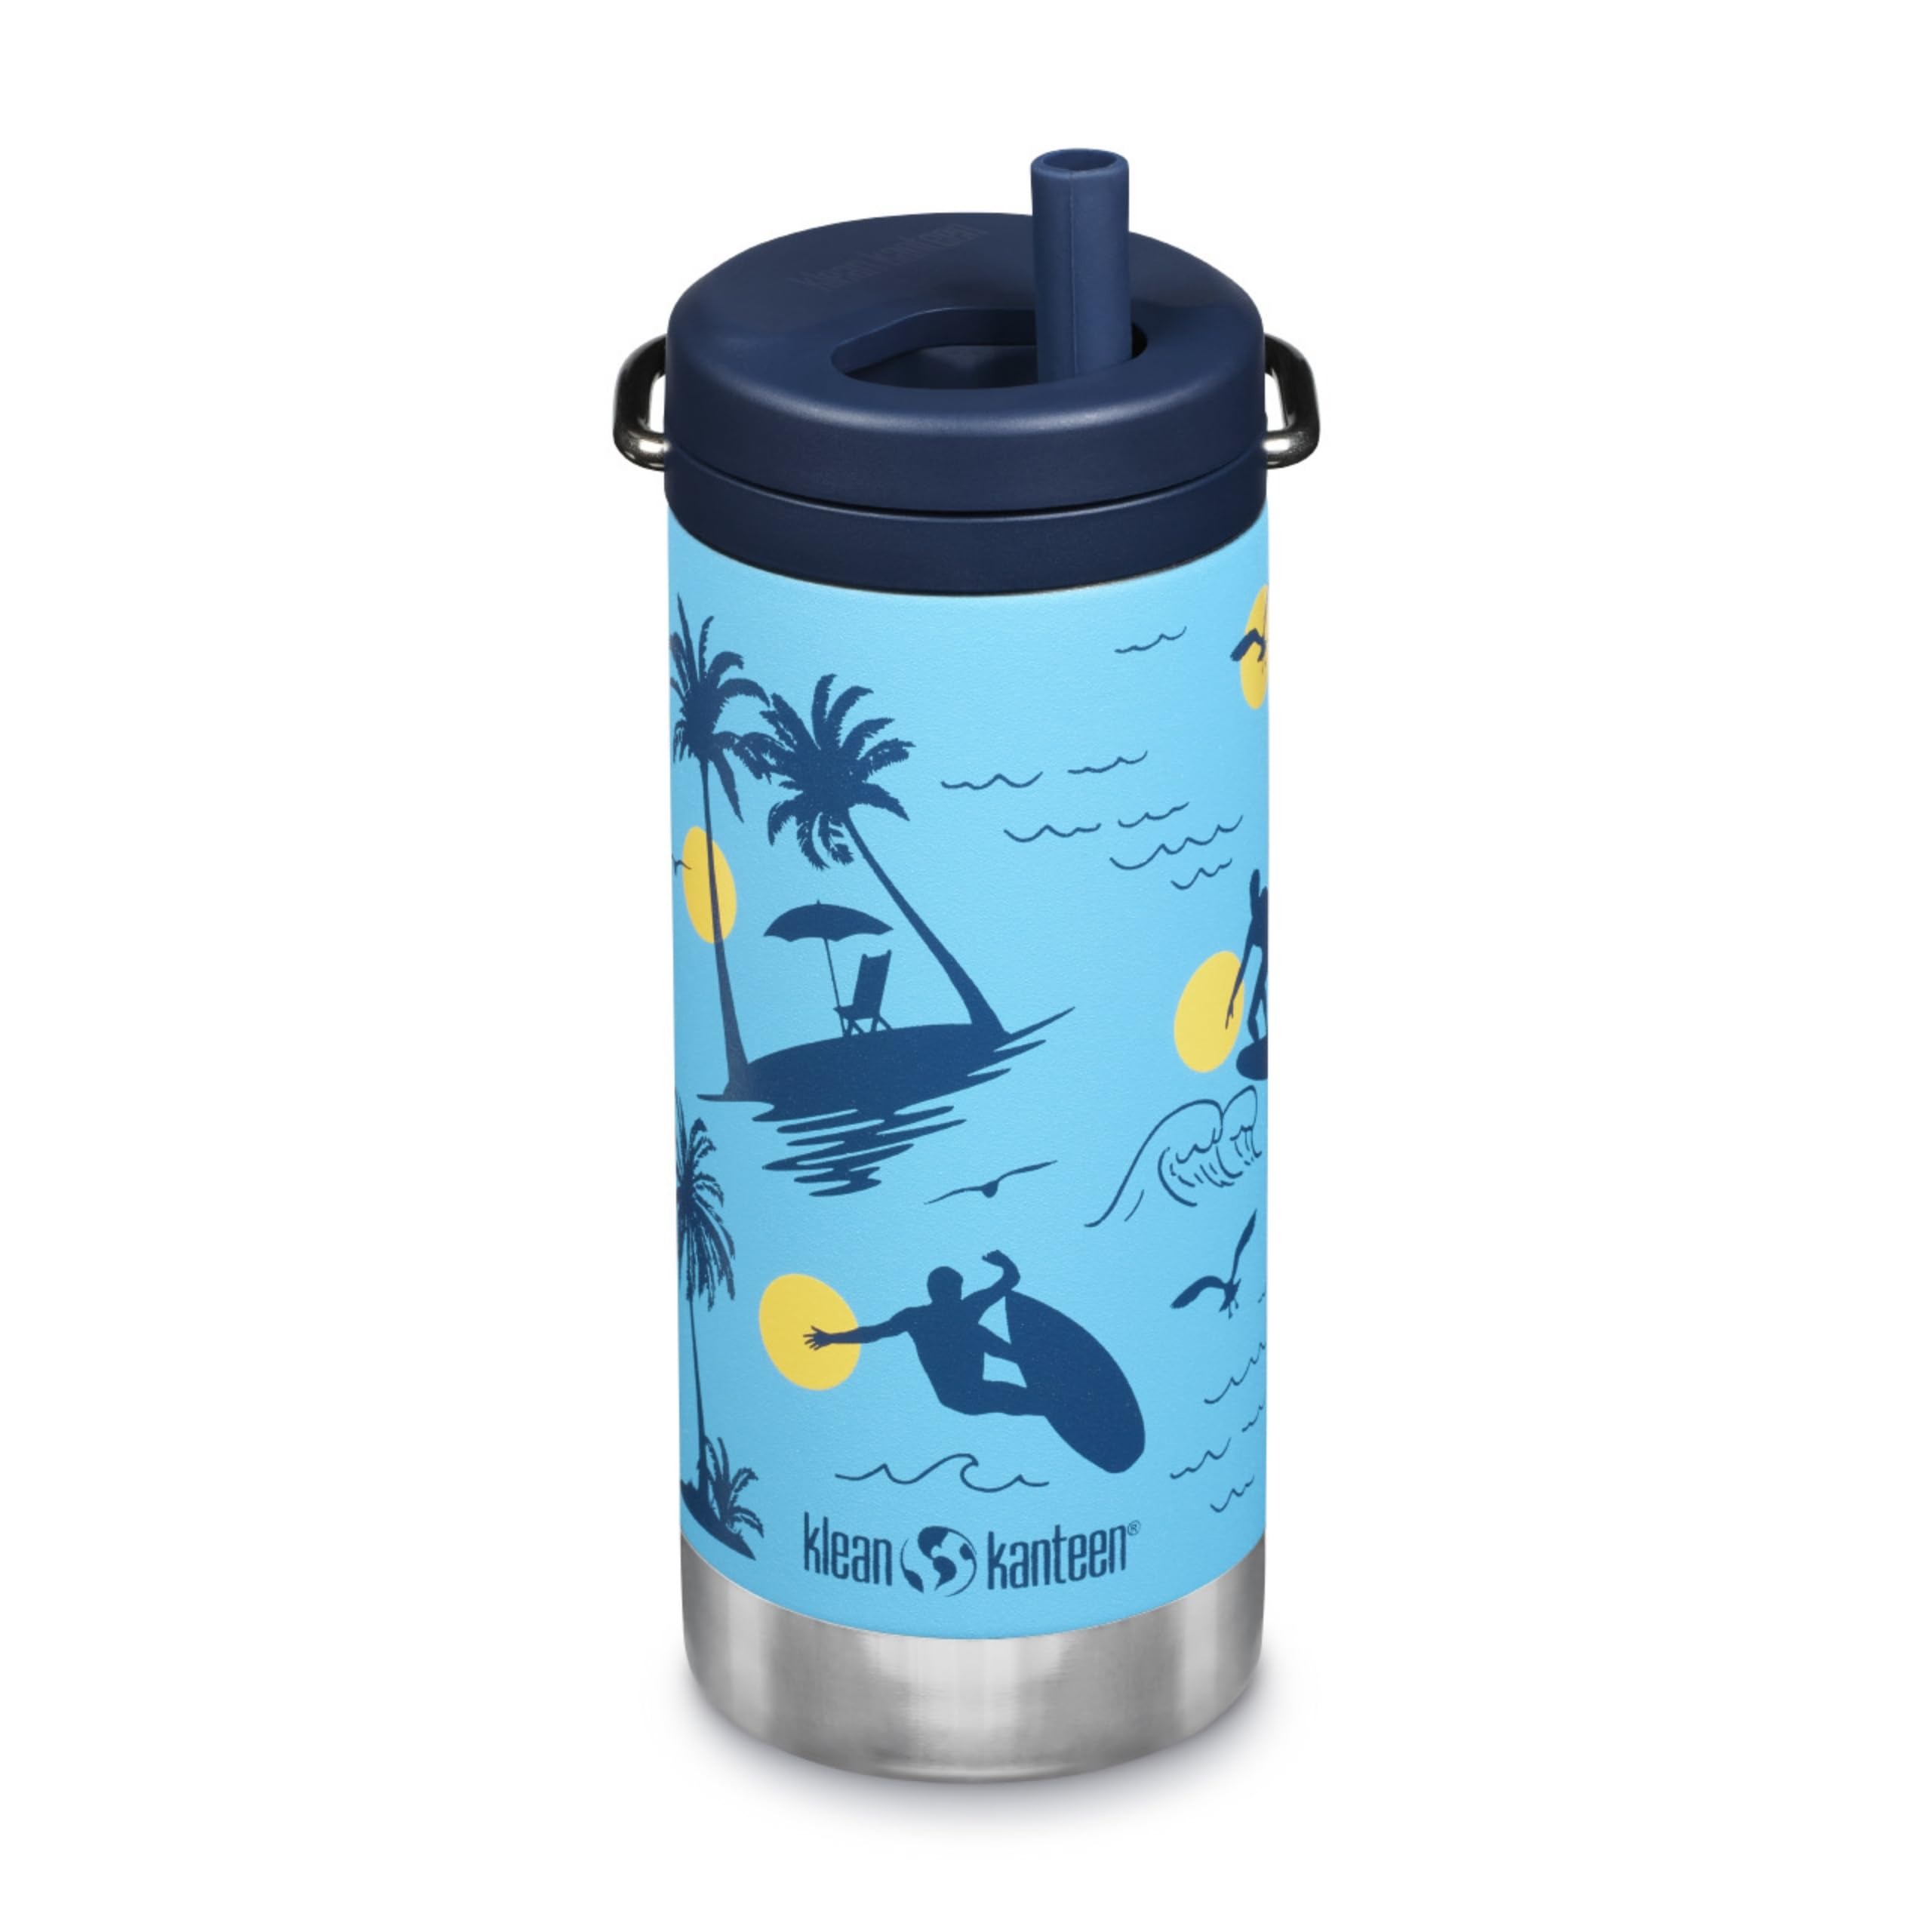
Item Name: Klean Kanteen TKWide Insulated Water Bottle with Twist Cap - Reusable Travel Water Bottle with Stainless Steel Straw - Perfect for Sports & the Office - Surfer, 12 oz
Bullet Point 1: Portable Water Bottle: This TKWide insulated water bottle doubles as your iced coffee mug, sports bottle, and stylish drink carrier
Bullet Point 2: Sustainable Stainless Steel: Crafted from 90% post-consumer recycled 18/8 stainless steel, our water bottle is not only eco-friendly but also BPA free
Bullet Point 3: Advanced Insulation: Featuring Climate Lock technology, this insulated water bottle keeps your beverages cold up to 33 hours; it's also dishwasher safe for easy cleaning
Bullet Point 4: Twist Cap Insulated Bottle: Comes equipped with a leak-proof Twist Cap and a built-in reusable steel straw, making it a delightful choice for kids and adults
Bullet Point 5: Klean Kanteen: We've built our business by prioritizing the well-being of people and the planet by designing sustainable, high-performance products
Product Description: Discover the ultimate hydration companion with the TKWide Insulated Water Bottle. Designed to be the perfect cold-water carrier, this 12 oz vessel is your go-to for keeping drinks chilled. With a portable twist cap and the inclusion of a reusable steel straw, it's ideal for on-the-go refreshment. Crafted from high-quality stainless steel, this water bottle is as robust as it is eco-friendly. The Climate Lock insulation guarantees your beverages stay frosty for up to 33 hours.<br><br>This water bottle is designed to match a busy lifestyle and keep you or your loved one hydrated in style.<br><br>We're celebrating 20 years of action! At Klean Kanteen, we’ve been getting after it for 20 years. Every day, we pour our hearts into bold action, big adventures, and using our business as a force for good. Today our company continues to revolutionize reusables by making them more sustainable, durable, and functional than ever before. <br><br>We believe that all businesses should be accountable for their carbon emissions. As a Climate Neutral Certified Brand since 2019, we measure our footprint annually, reduce what we can, and offset the rest by purchasing verified offsets.
Value: 1.0
Unit: Count

Price: 29.95